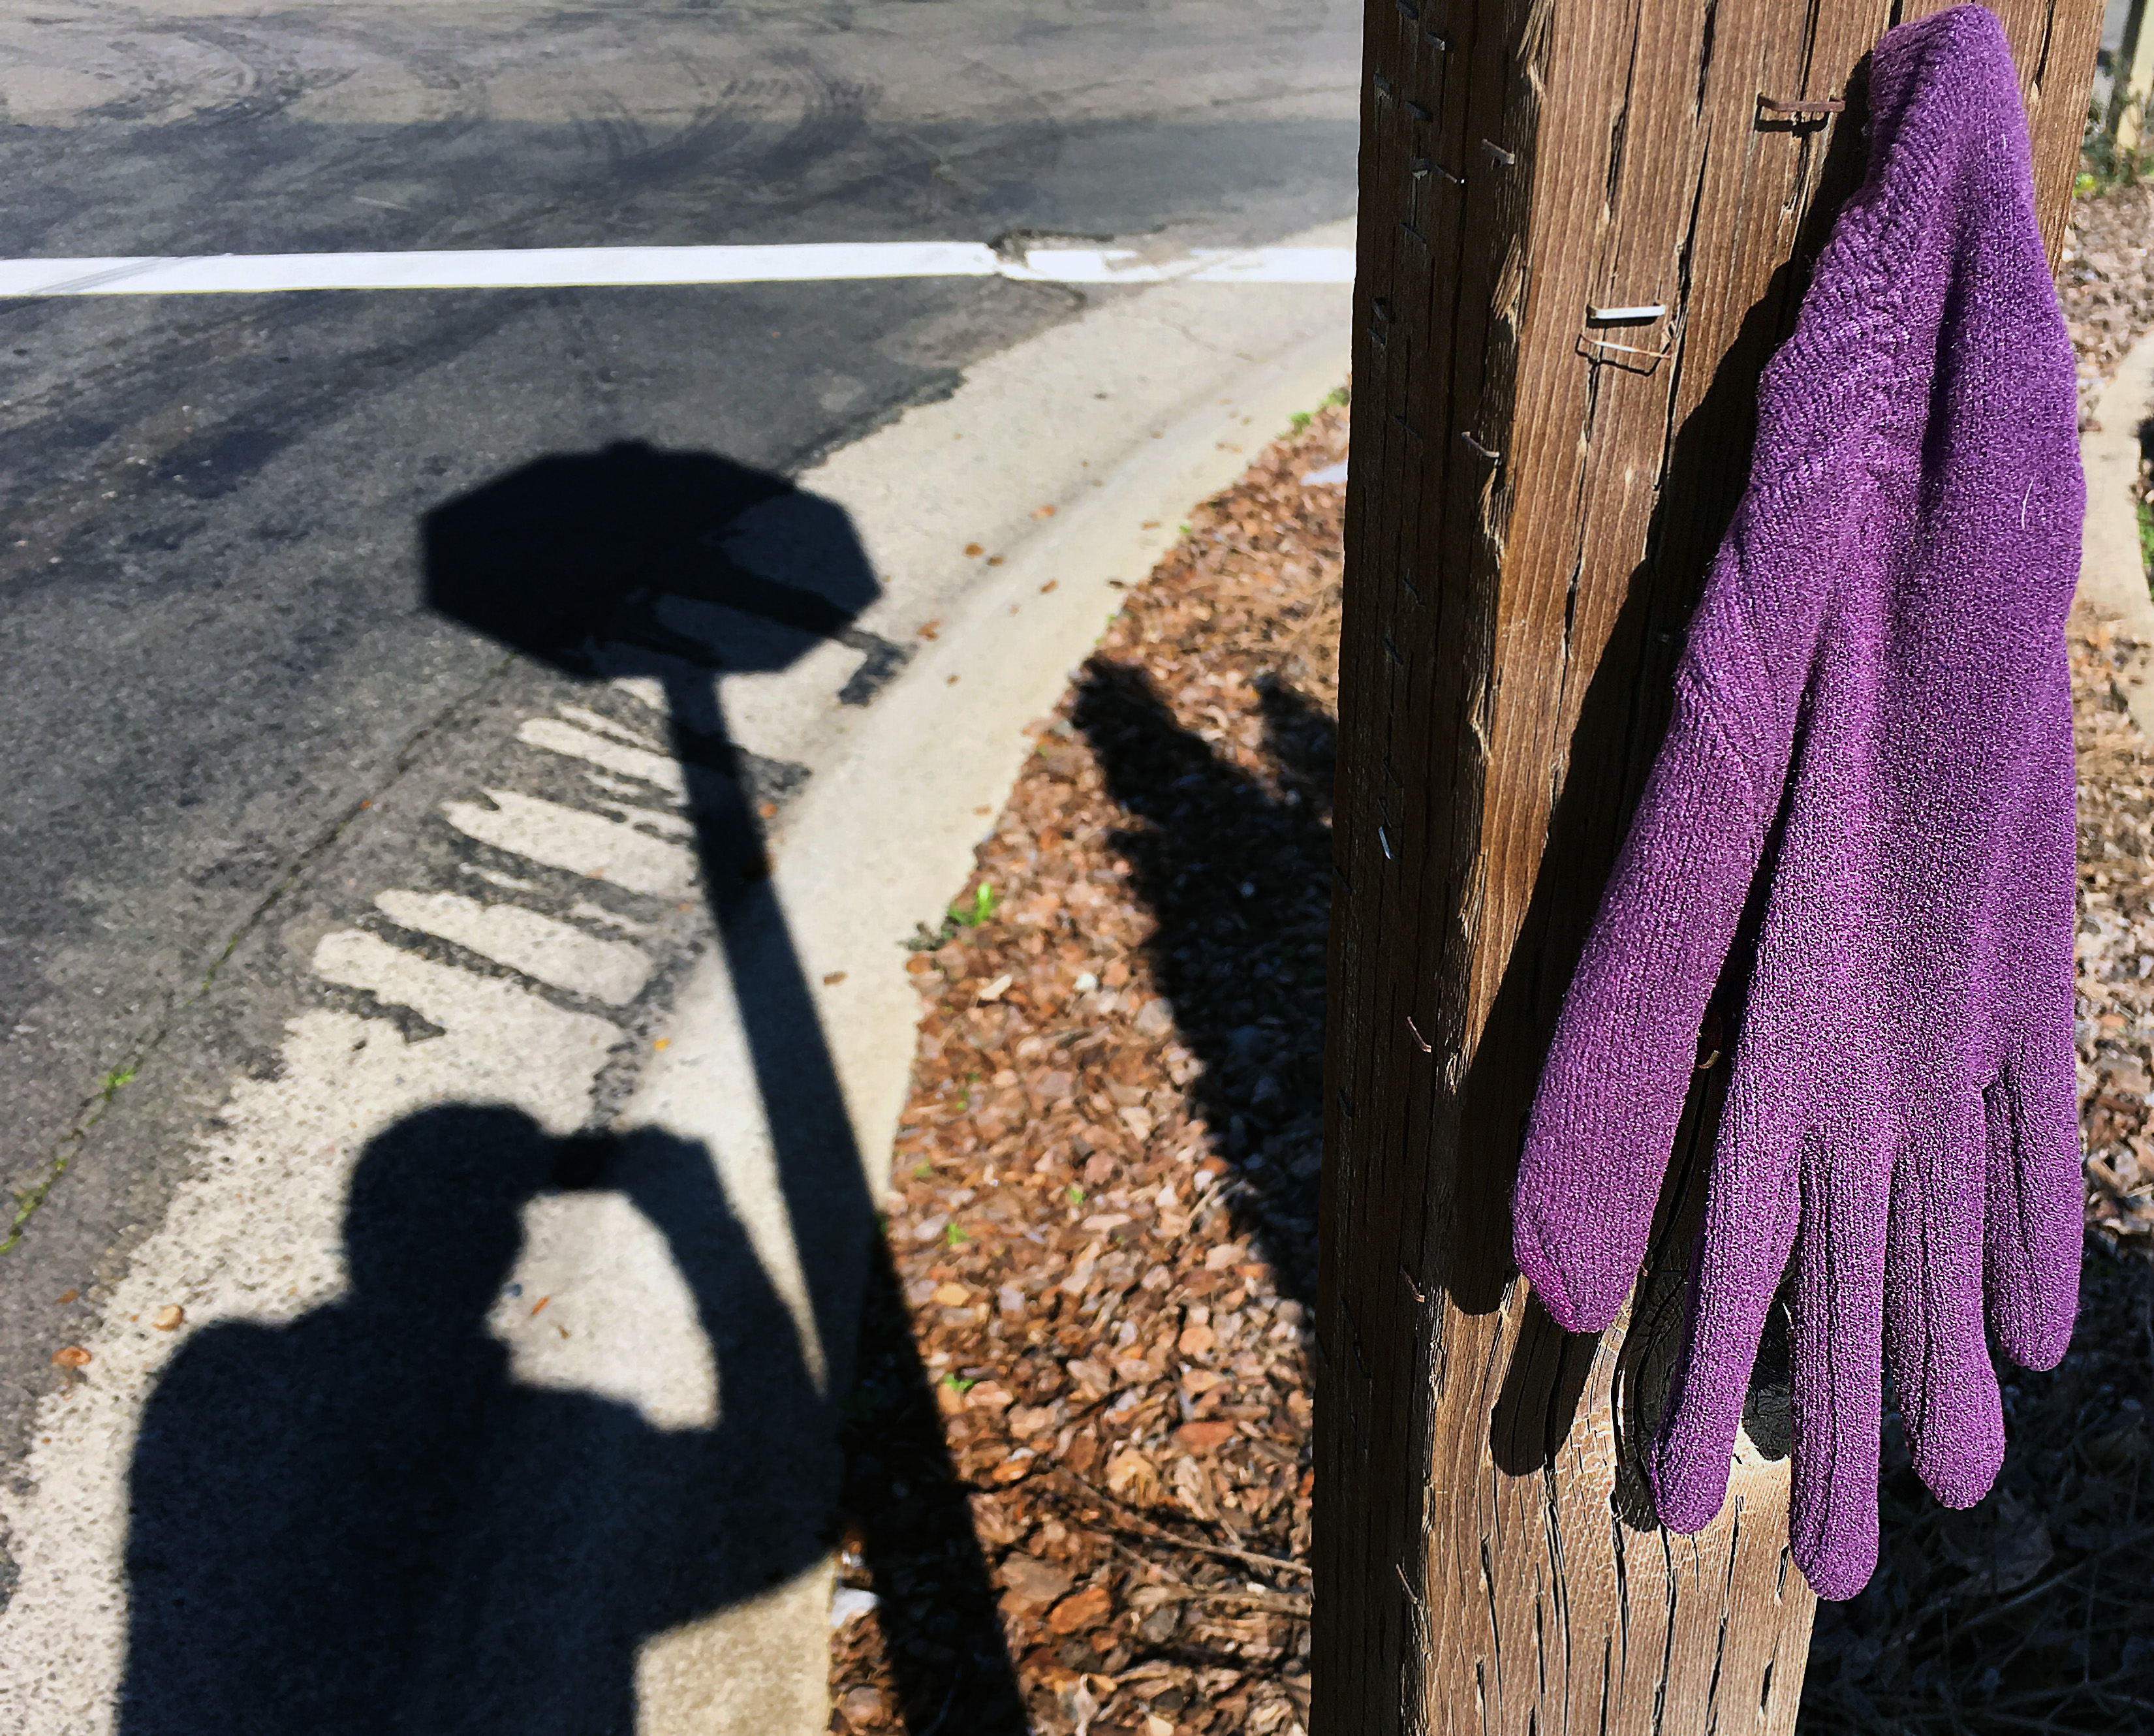
glove, street, purple, spring, color, shadow, blue, clothing, 2016, dress, pair, image, 366, sacramento